Real-time Control System

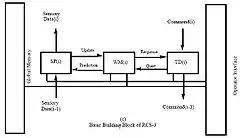
RCS-3 control paradigm

RCS-3 was designed for the NBS/DARPA Multiple Autonomous Undersea Vehicle (MAUV) project and was adapted for the NASA/NBS Standard Reference Model Telerobot Control System Architecture (NASREM) developed for the space station Flight Telerobotic Servicer The basic building block of RCS-3 is shown in the figure.